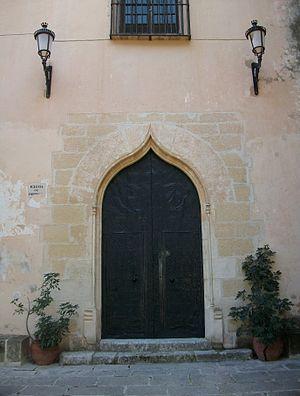
Le Monastère de Corpus Christi se trouve dans le territoire communal de Luchente, dans la province de Valence de la Communauté valencienne en Espagne. Le monastère est un bâtiment qui a ses origines dans un ermitage du XIIIᵉ siècle et qui fut rénové au XVIIIᵉ siècle.